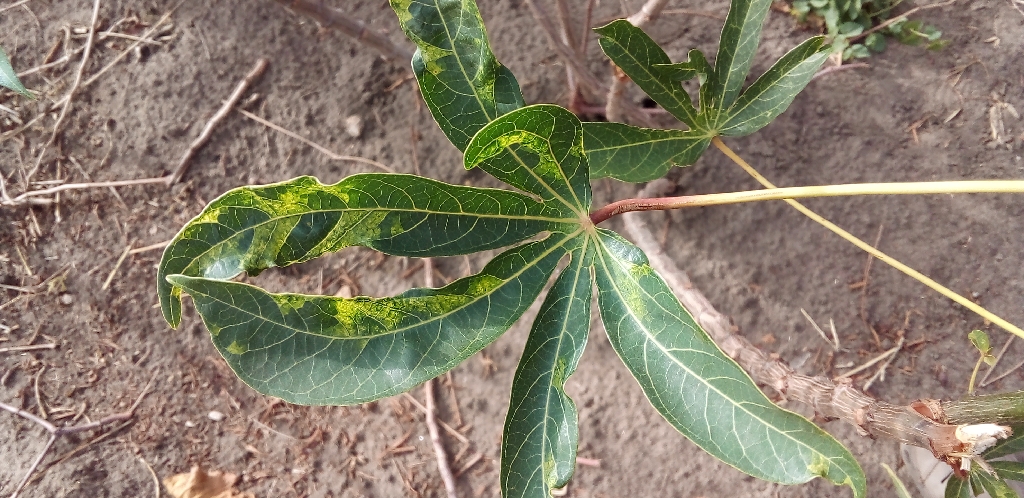
Label: cassava mosaic disease (cmd)